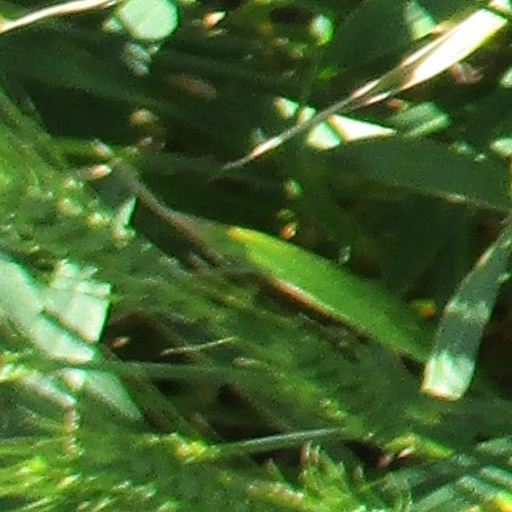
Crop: wheat